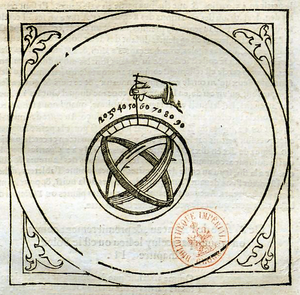
Anneau astronomique à trois cercles de Gemma Frisius
Un anneau astronomique dit aussi anneau équinoxial universel suivant sa morphologie ou l'époque de son usage est un ancien instrument astronomique portatif dont la fonction principale est d'indiquer l'heure aux étoiles et plus particulièrement au Soleil. Cet instrument auto-orientable à l'usage est classé parmi les cadrans solaires de hauteur ; il est relativement précis, mais difficile d'emploi.